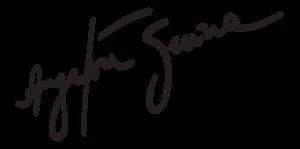
Ayrton Senna da Silva, généralement appelé simplement Ayrton Senna, est un pilote automobile brésilien, né le 21 mars 1960 à São Paulo et mort le 1ᵉʳ mai 1994 à Bologne, à la suite d'un accident lors du Grand Prix de Saint-Marin. Idole au Brésil où son statut a dépassé celui de champion sportif, il est considéré comme l'un des plus grands pilotes de l'histoire de la Formule 1 dont il remporte le titre de champion du monde à trois reprises, en 1988, 1990 et 1991, gagnant 41 Grands Prix et réalisant 65 pole positions durant les onze saisons qu'il a disputées.